Fran Tarkenton

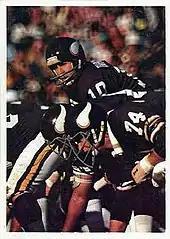
Tarkenton calling signals for the Minnesota Vikings

In his 18 NFL seasons, Tarkenton completed 3,686 of 6,467 passes for 47,003 yards and 342 touchdowns, with 266 interceptions, all of which were NFL records at the time of his retirement. Tarkenton's 47,003 career passing yards rank him 14th all time, while his 342 career passing touchdowns is 13th all time in NFL history. He also is 13th on the all-time list of regular-season wins by a starting quarterback with 124 regular season victories. He used his impressive scrambling ability to rack up 3,674 rushing yards and 32 touchdowns on 675 carries. During his career, Tarkenton ran for a touchdown in 15 different seasons, an NFL record among quarterbacks. He ranks eight in career rushing yards among quarterbacks, behind Lamar Jackson, Michael Vick, Cam Newton, Russell Wilson, Randall Cunningham, Steve Young, and Josh Allen. When he retired, Tarkenton held NFL career records in pass attempts, completions, yardage, touchdowns, rushing yards by a quarterback, and wins by a starting quarterback.